Carotid artery dissection

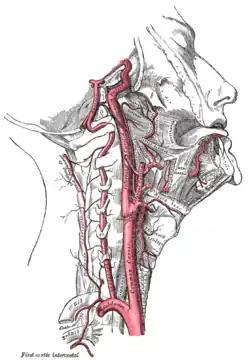
Dissection in the carotid artery

Carotid artery dissection is a serious condition in which a tear forms in one of the two main carotid arteries in the neck, allowing blood to enter the artery wall and separate its layers (dissection). This separation can lead to the formation of a blood clot, narrowing of the artery, and restricted blood flow to the brain, potentially resulting in stroke. Symptoms vary depending on the extent and location of the dissection and may include a sudden, severe headache, neck or facial pain, vision changes, a drooping eyelid (Horner's syndrome), and stroke-like symptoms such as weakness or numbness on one side of the body, difficulty speaking, or loss of coordination.